Love So Soft

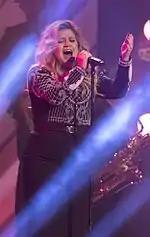
Clarkson performing "Love So Soft" at the 2017 Invictus Games closing ceremony.

"Love So Soft" was first released by Atlantic on September 7, 2017, on digital and streaming music platforms as the lead single to "Meaning of Life", accompanied by another track "Move You" as its B-side. The track was then sent to American radio stations from September 11–12, 2017. Clarkson also recorded a performance of the song, which, along with a cover version of Prince's Kiss, was exclusively issued as a "Spotify Singles" release on the Spotify music streaming service on November 8, 2017. A 45-rpm 7-inch single pressing was issued with Hallmark on January 30, 2018, as part of their Valentine's Day promotional campaign.